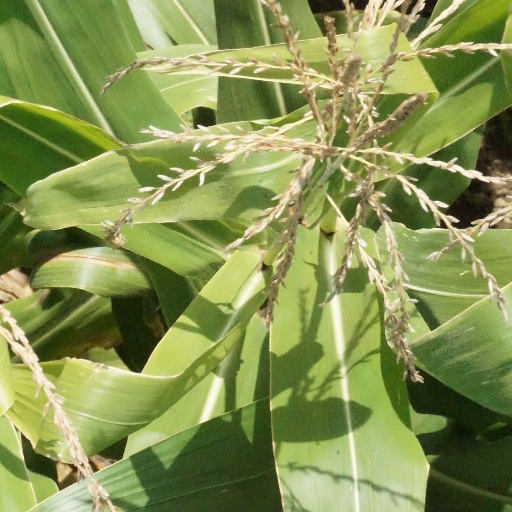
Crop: maize; corn